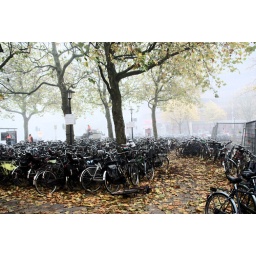
The bike herd is being attacked by orange predators.